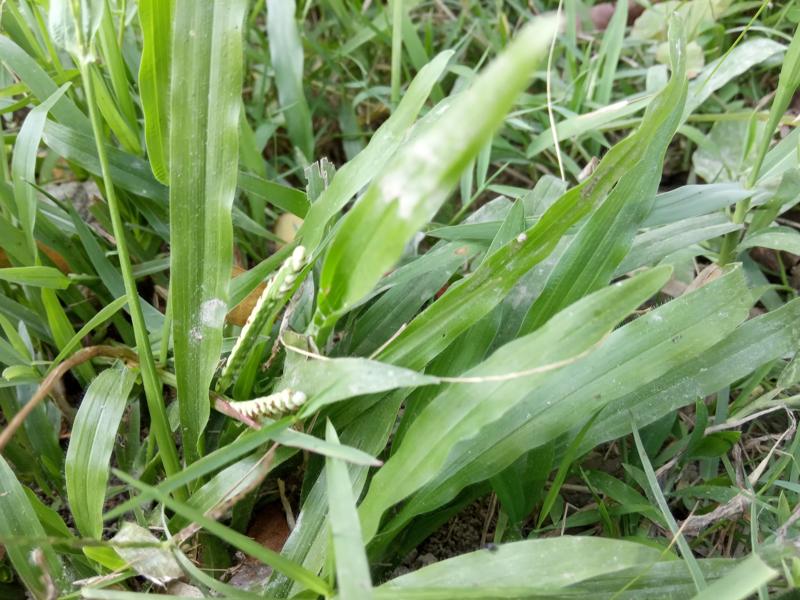
Weed species: Paspalum scrobiculatum